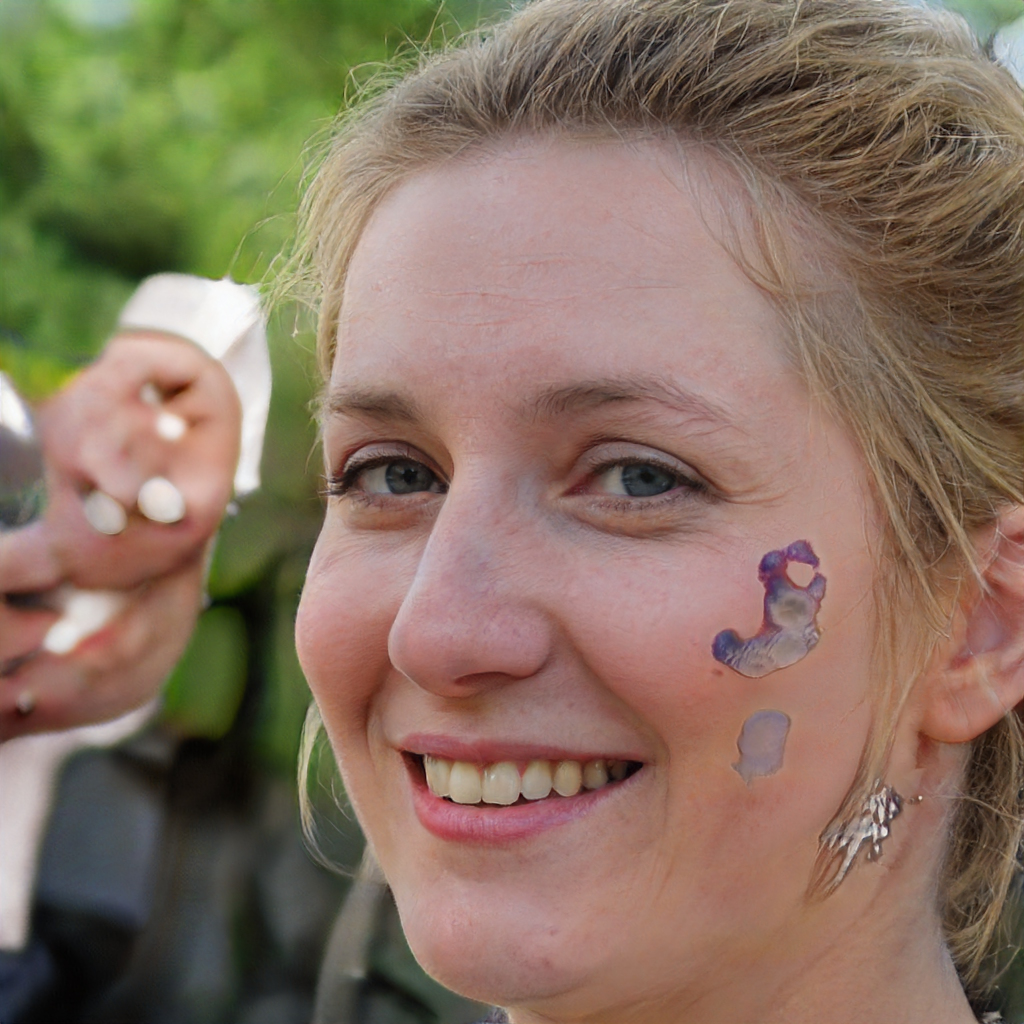
Portrait style: Real Portrait